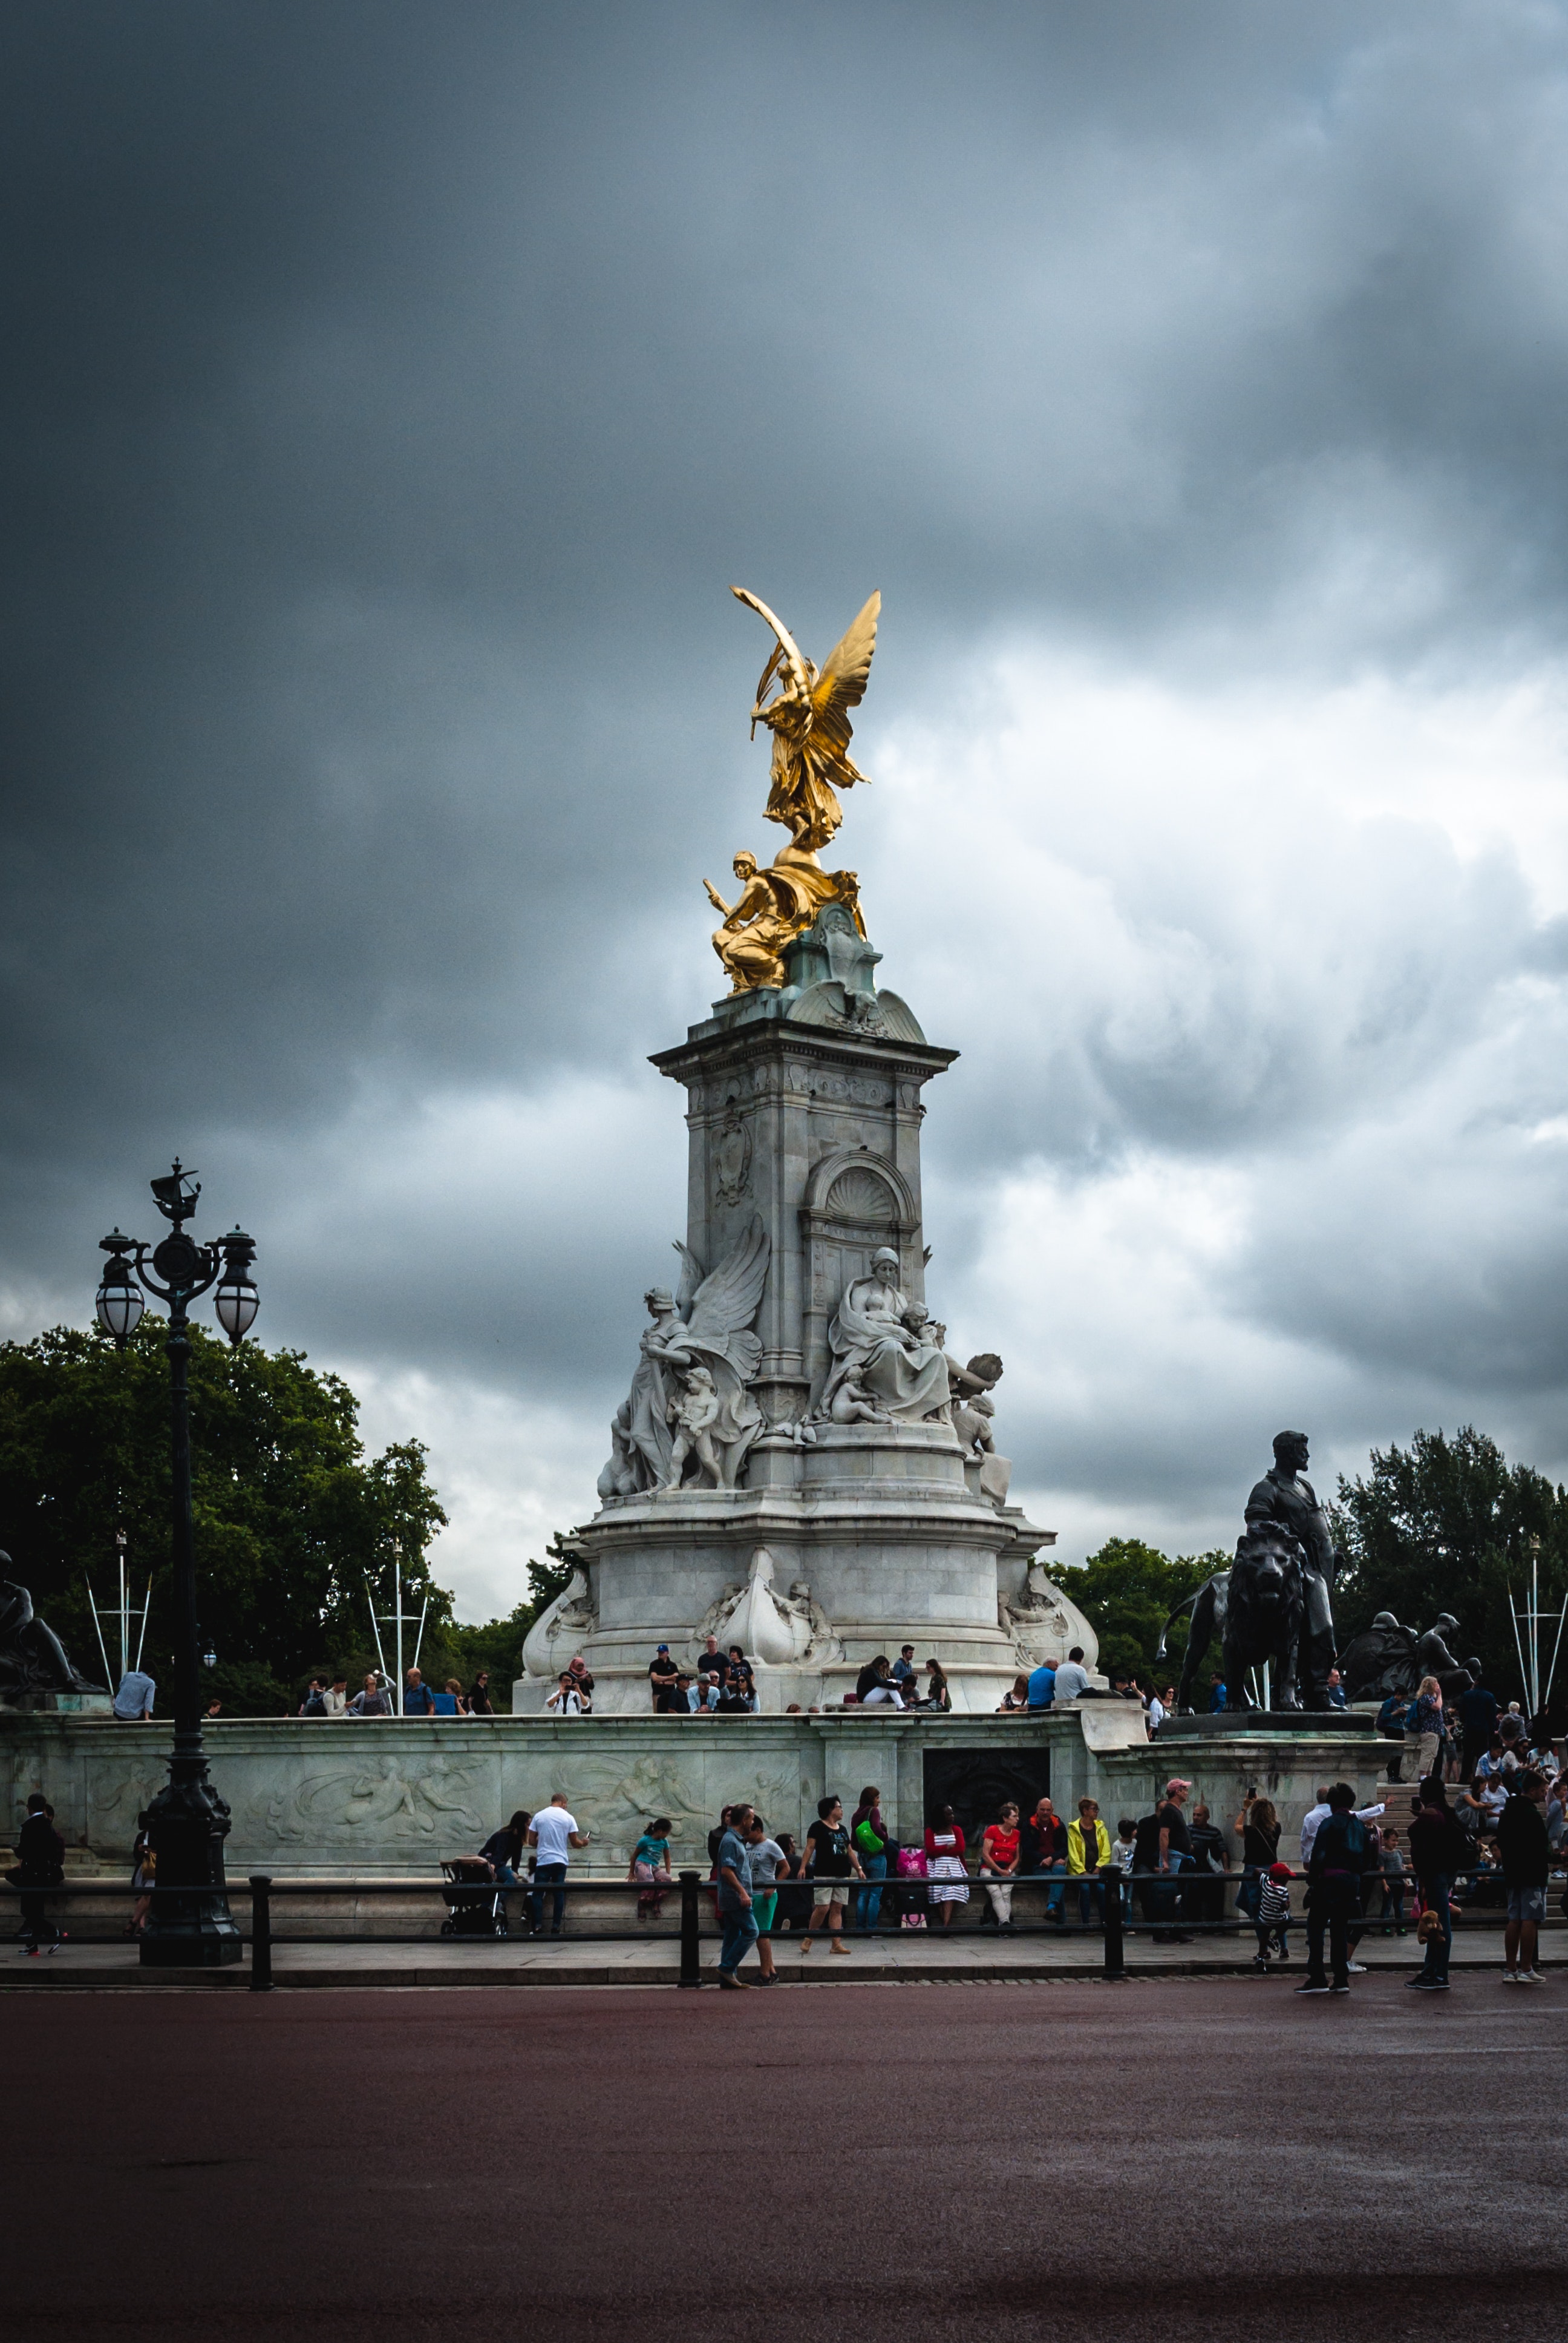
landmark, monument, statue, sky, cloud, architecture, public space, tourism, city, tree, vacation, metropolis, town square, memorial, sculpture, national historic landmark, tourist attraction, plant, leisure, artwork, plaza, tower, crowd